The 1975

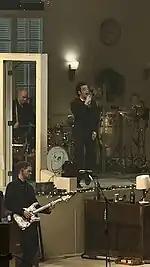

On 15 February, the group did their UK tour that lasted until 3 March 2020. The tour began in Nottingham's Motor point arena, which holds a capacity of 10,000, and they ended their tour in Dublin after performing in Places such as London's O2, Manchester, Glasgow and other hit places in the UK. On 17 February 2020, the band put up a "digital detox" website called MindShowerAI which contained a countdown to their next single as well as several odd messages like “I am doing my mind and my life!” and “I feel comfort and respect." A fourth single, ‘The Birthday Party’, was released on 19 February 2020 at the end of the website's countdown. On 3 April, the band released "Jesus Christ 2005 God Bless America", featuring guest vocals from Phoebe Bridgers, which was followed by "If You're Too Shy (Let Me Know)", featuring guest vocals by FKA Twigs, on 23 April 2020.